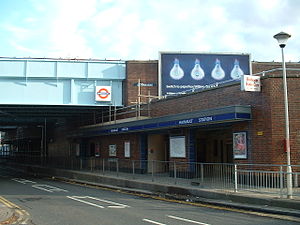
Central line / Stationer / Åbne stationer
Hainault
Central line er en London Underground-bane, der løber gennem det centrale London, fra Ealing og Ruislip i vest til Epping, Essex i nordøst. Banen er farvet rød på netværkskortet og betjener 49 stationer på 74 km. Den er den længste Underground-bane. Den er også den ene af kun to baner i Underground-netværket, der krydser Greater Londons grænse. Den anden er Metropolitan line. Som en af Londons dybtliggende tube-jernbaner er togene mindre end dem på de britiske fjernbaner.